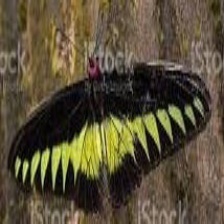
Species: BROOKES BIRDWING